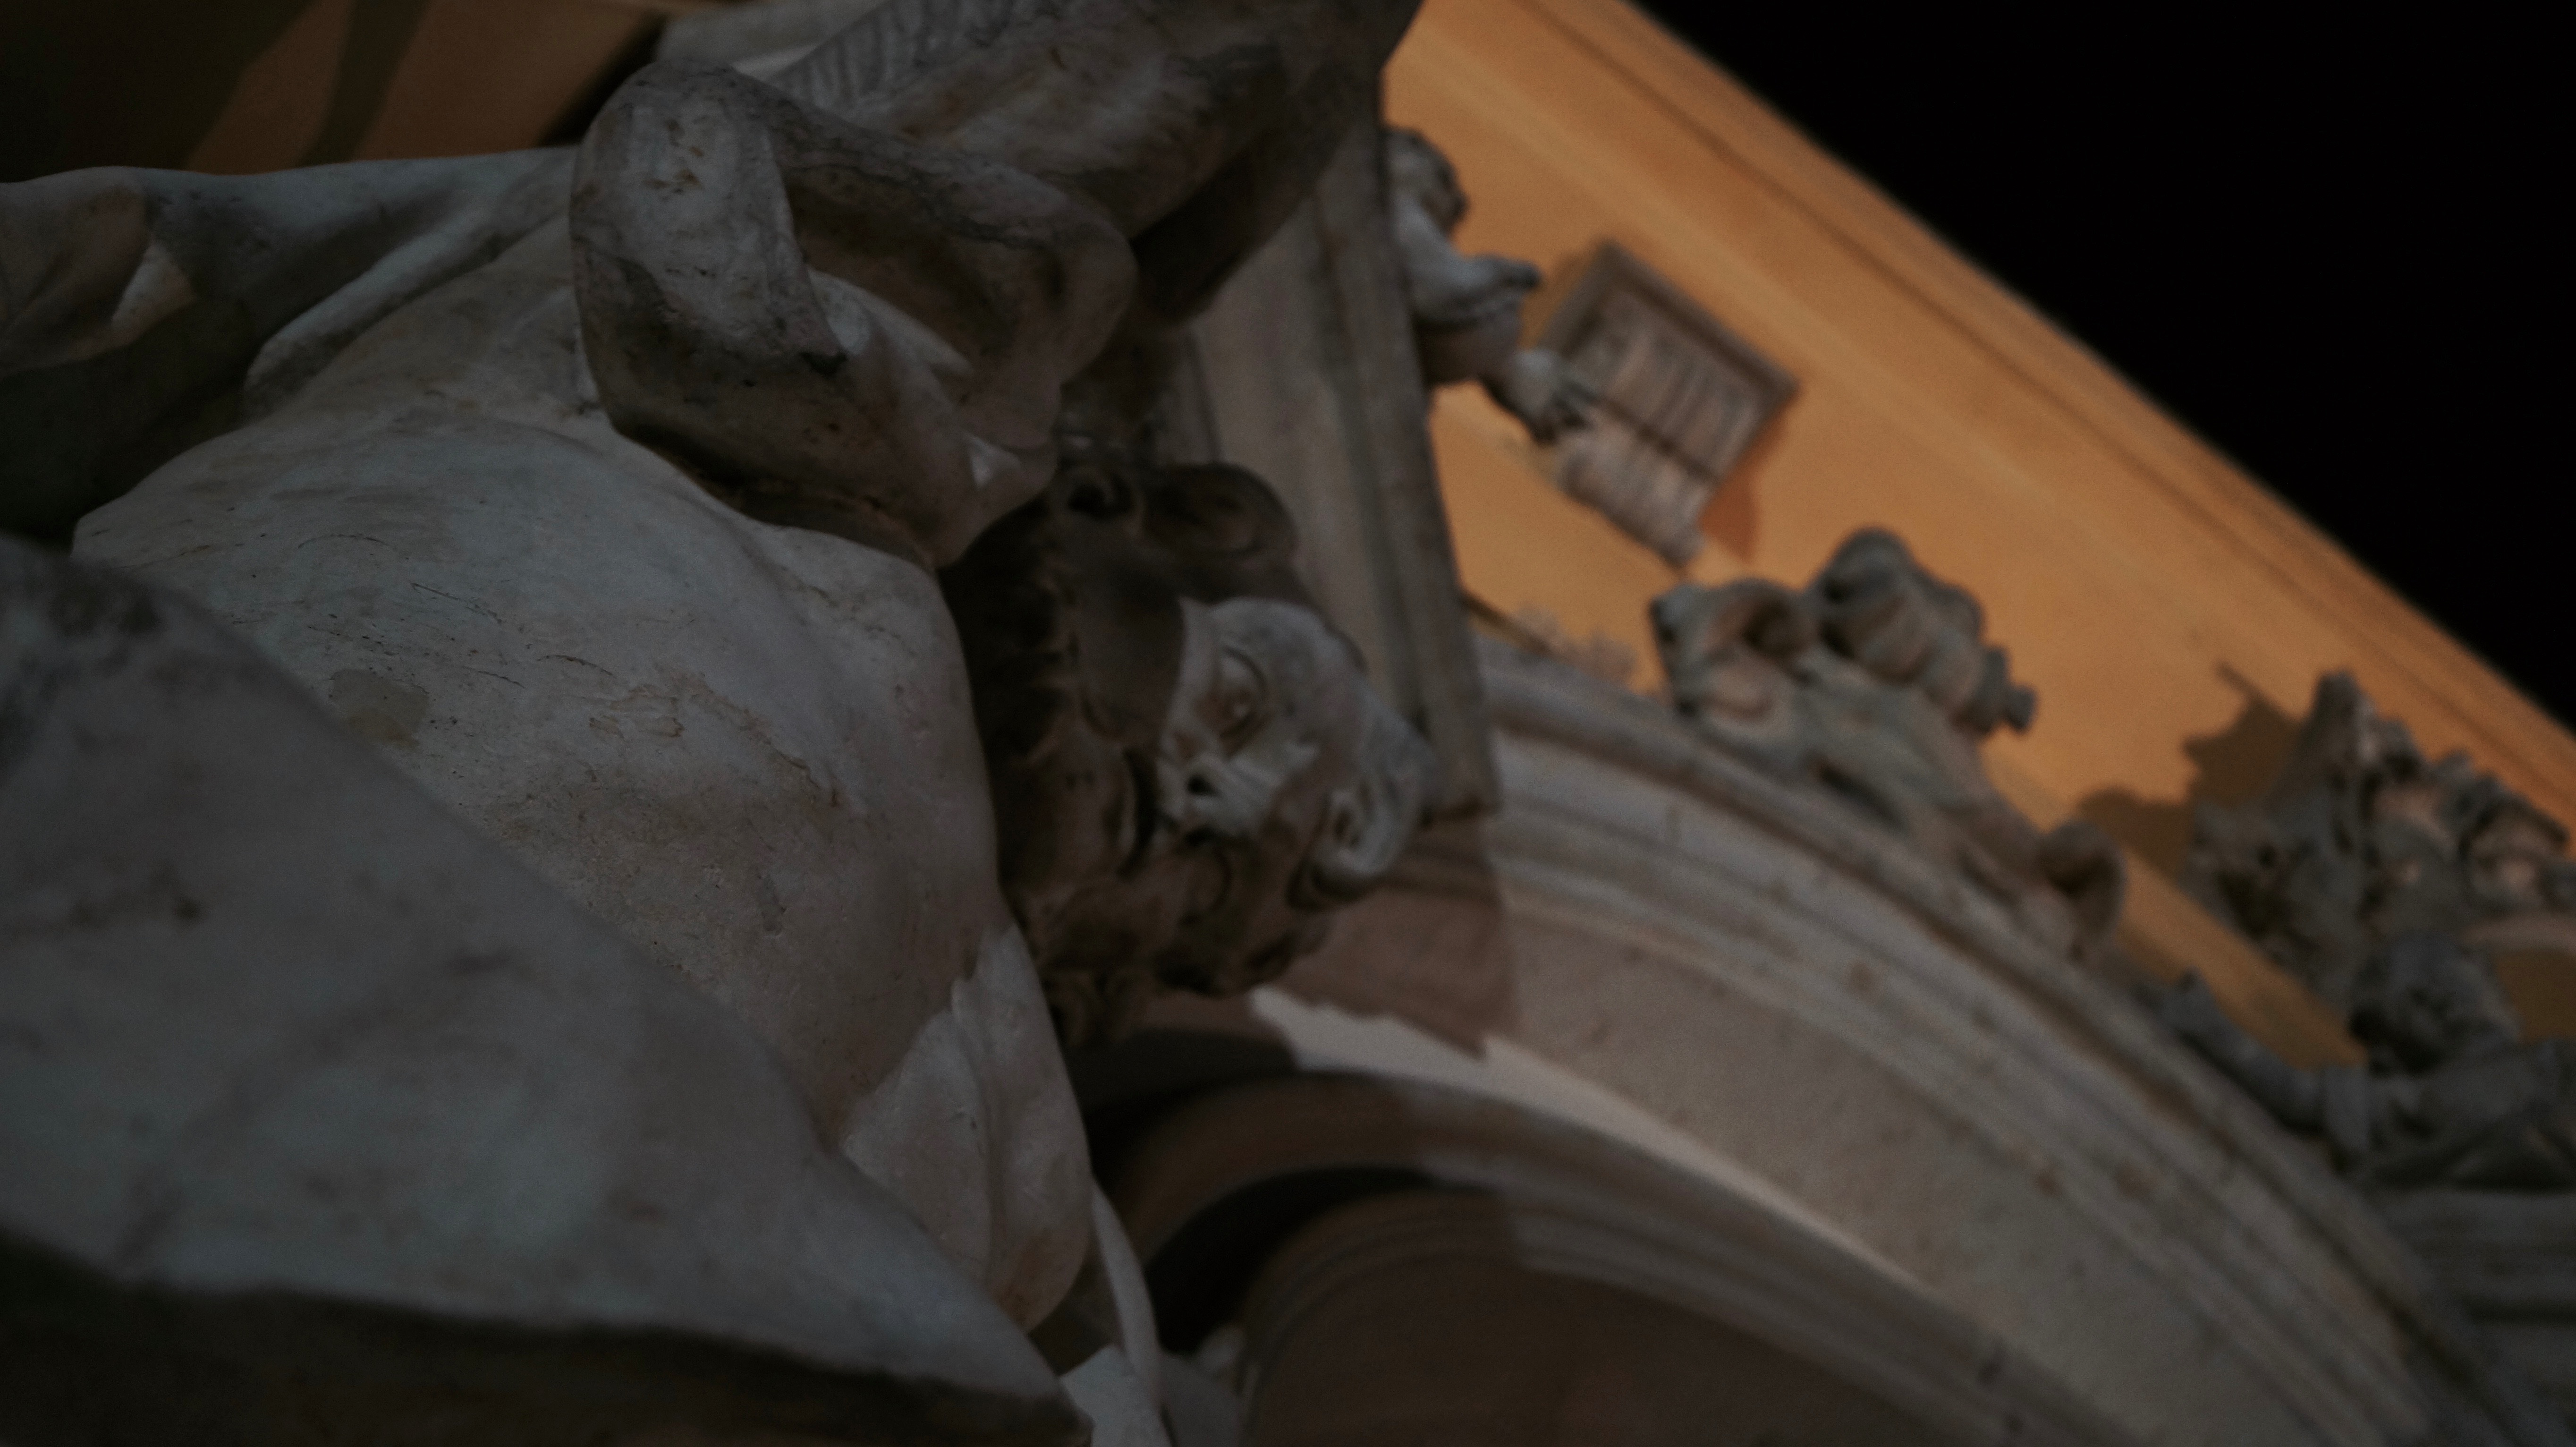
wood, monument, statue, column, gargoyle, sculpture, art, temple, carving, ancient history